Cheryl Praeger

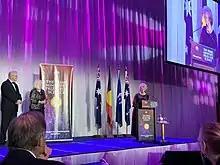
Praeger receiving the Prime Minister's Prize for Science in 2019

Praeger is a Fellow of the Australian Academy of Science, former president of the